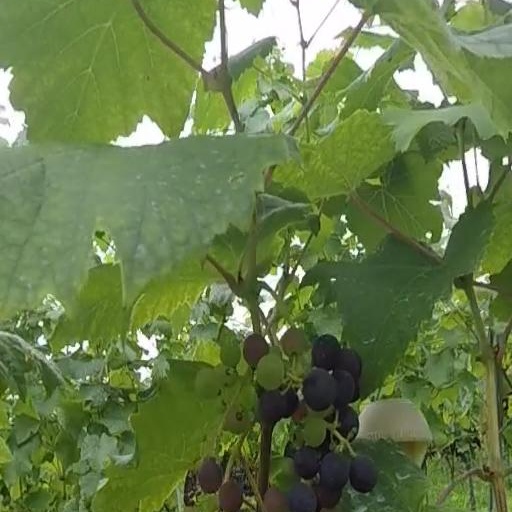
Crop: grape